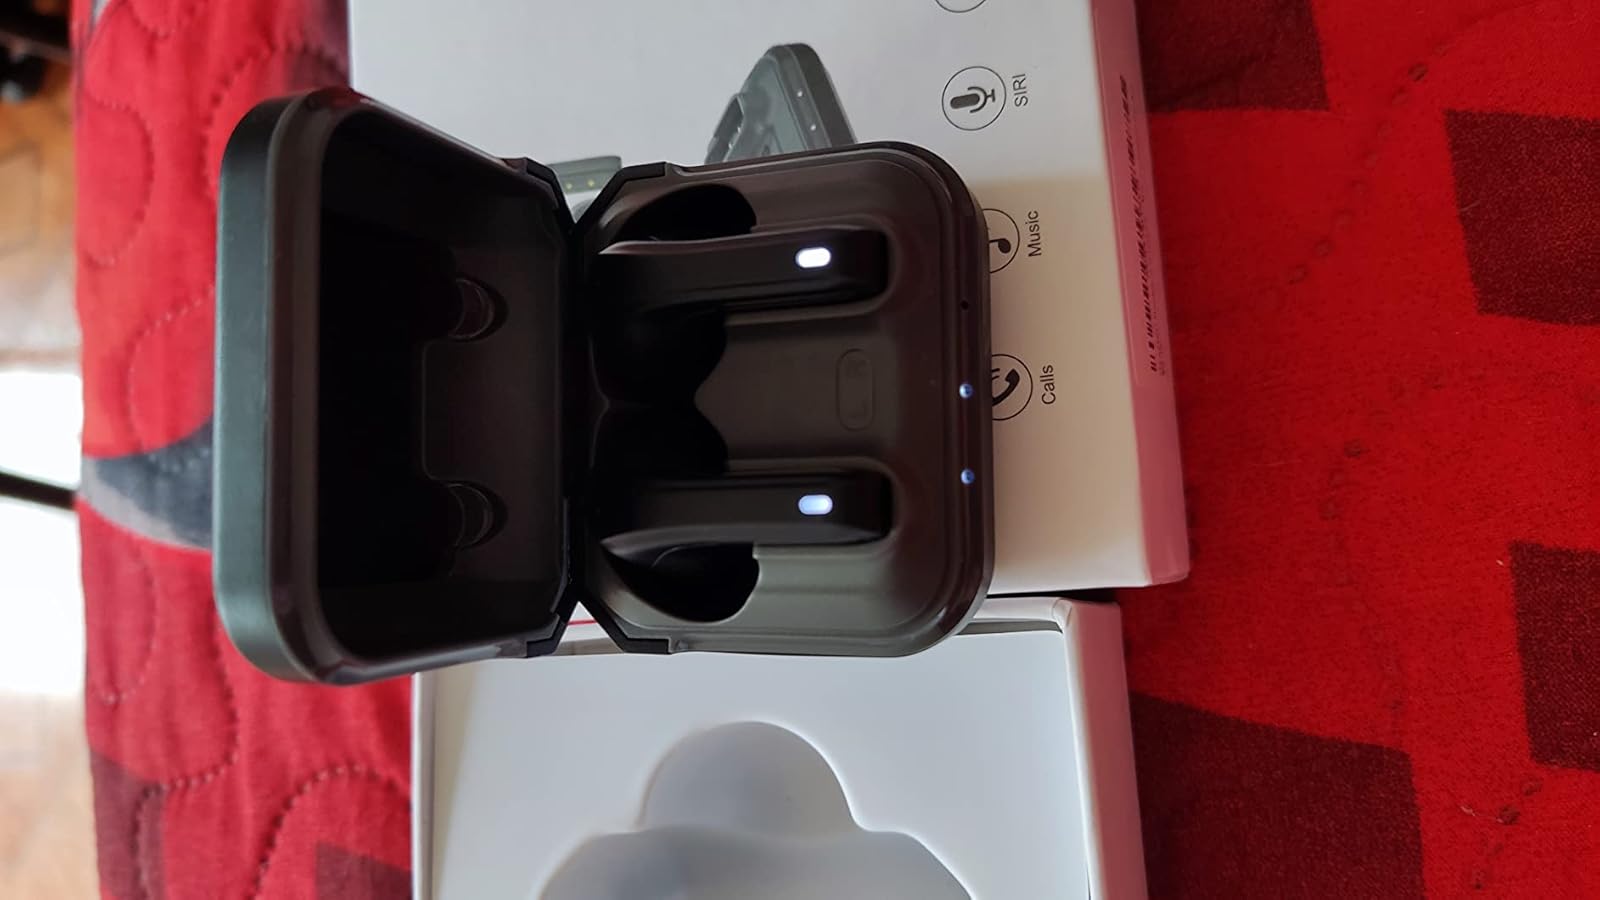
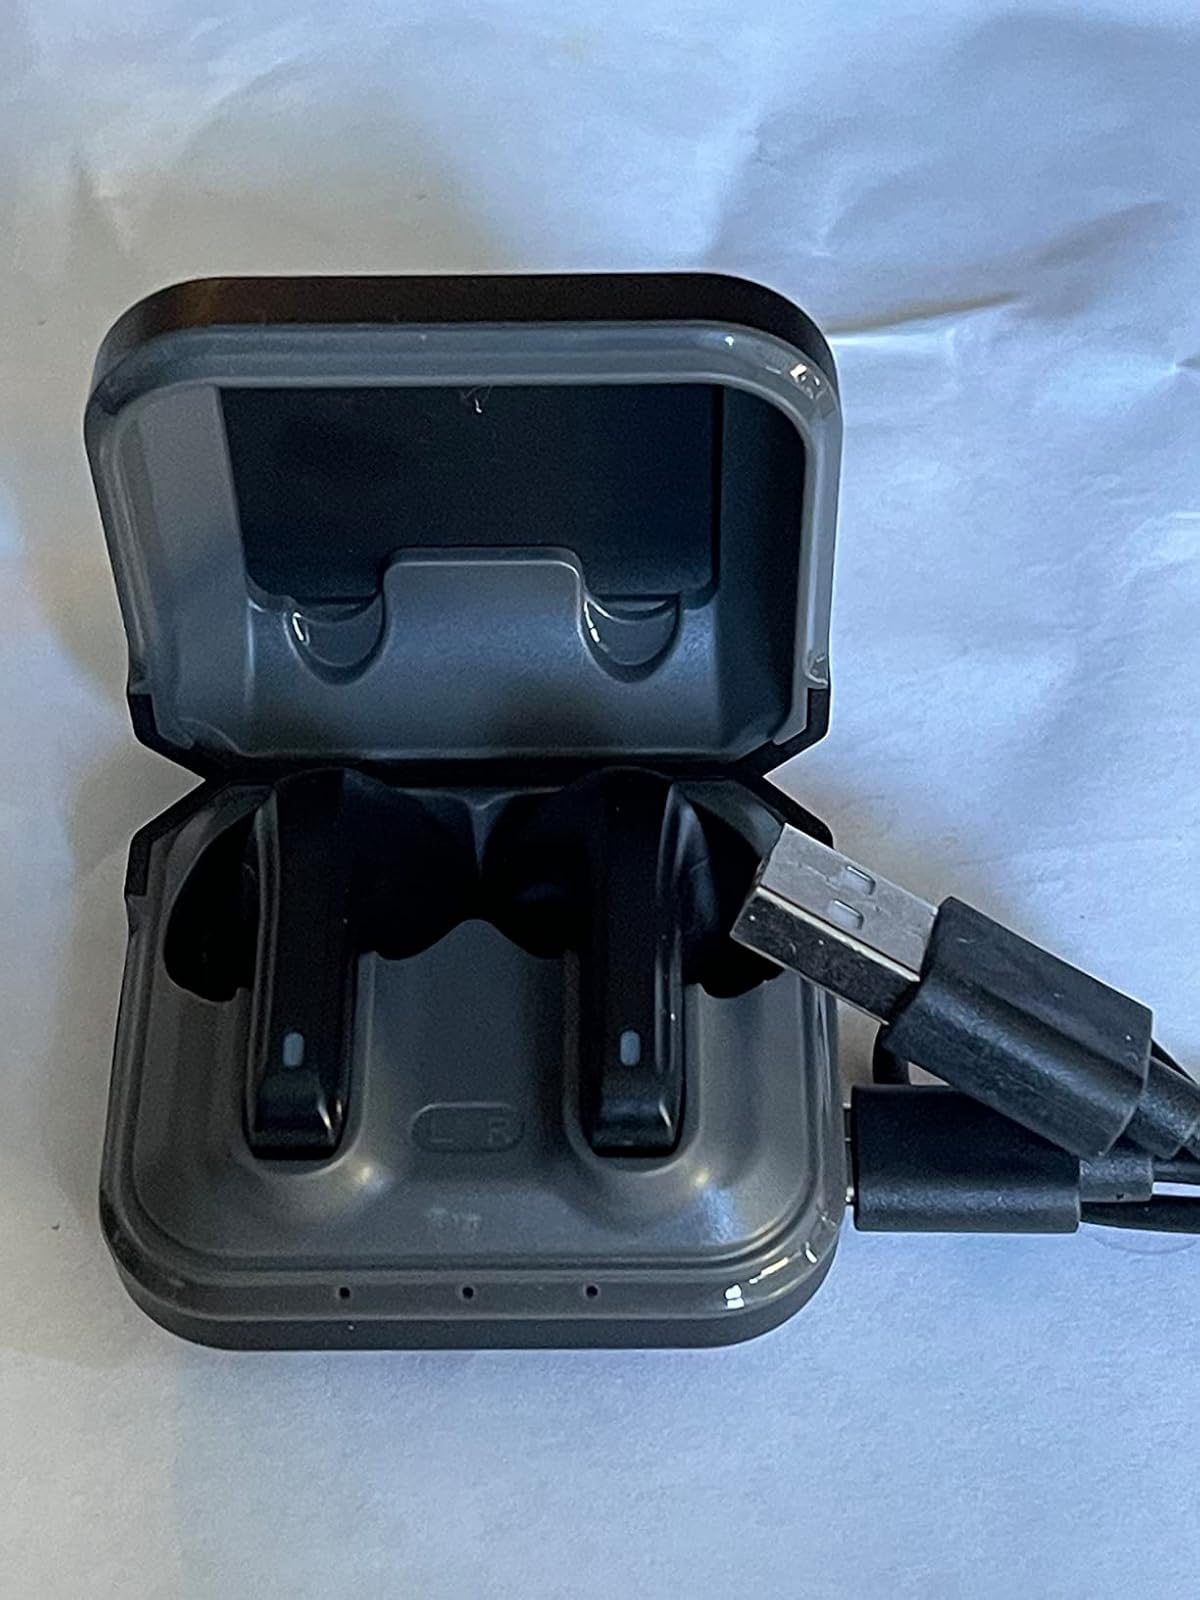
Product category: earbuds
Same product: yes